Garo Gaiden: Tōgen no Fue

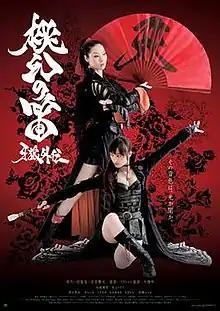
Theatrical poster

is a Japanese superhero film based on the "Garo" television series, in particular the events of the second season "". It serves as a spin-off from "Makai Senki" and stars Yasue Sato and Mary Matsuyama as Jabi and Rekka, two Makai Priestesses from the metaseries. The catchphrase for the movie is . "Tougen no Fue" received a limited theatrical release on July 20, 2013.